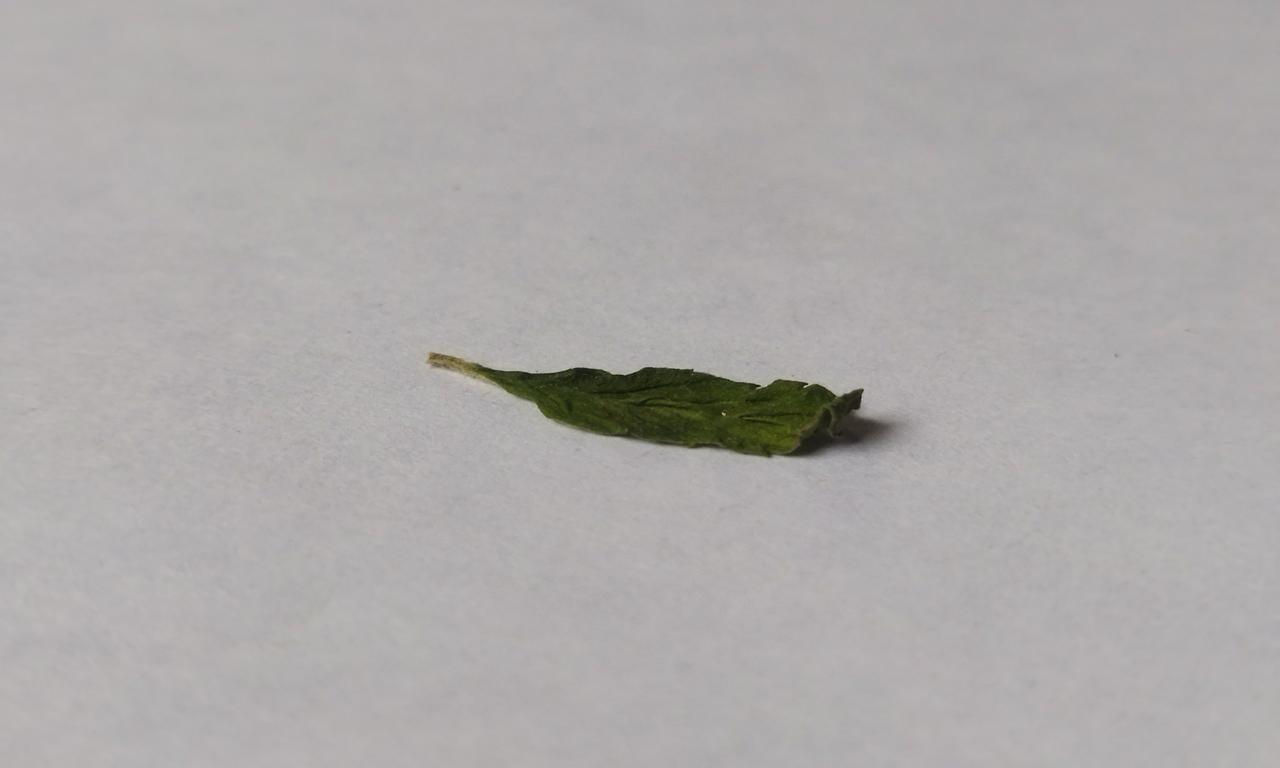
Label: Dried